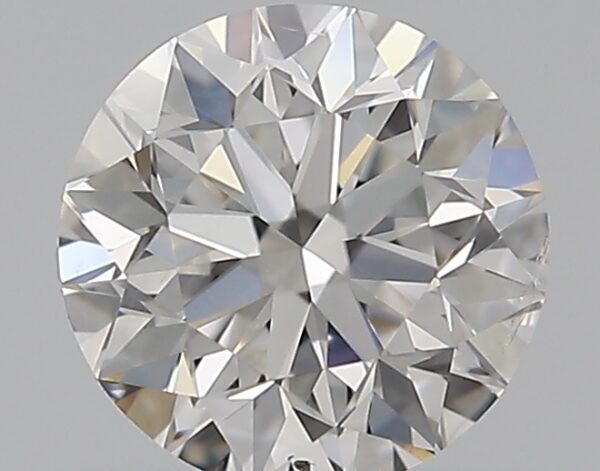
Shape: round
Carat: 0.5
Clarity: SI2
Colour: E
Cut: VG
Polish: EX
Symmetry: VG
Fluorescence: N
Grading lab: GIA
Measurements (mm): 4.95 x 4.99 x 3.21